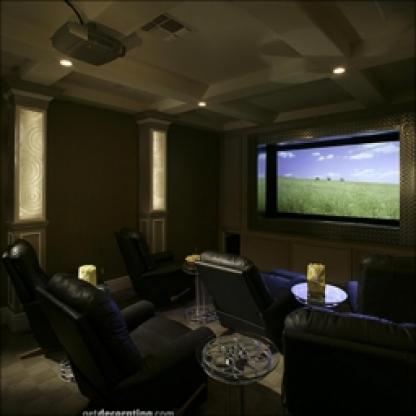
Scene: Indoor